Star Trek Generations

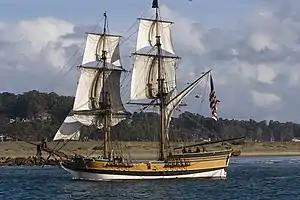
A white and gold antique wooden sailing ship sits in a body of water, with land behind it.

Berman backed Carson's choice to hire John A. Alonzo, the director of photography for "Chinatown" and "Scarface". Alonzo was shown more than a dozen "Star Trek" episodes to familiarize himself with the franchise. He favored lighting scenes as much as possible from within the sets rather than staging lights and flags for each shot. Carson credited this approach with saving time and allowing more freedom when shooting. He later wrote that the production moved at a "TV-like" pace; principal photography concluded after 51 days.